Mokrsko mine

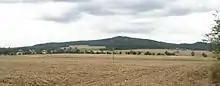
The gold of the Mokrsko mine is located inside the hill.

The Mokrsko mine is one of the largest gold mines in Czech Republic and in the world. The mine is located in the center of the country in the Central Bohemian Region. The mine has estimated reserves of 3.2 million oz of gold.